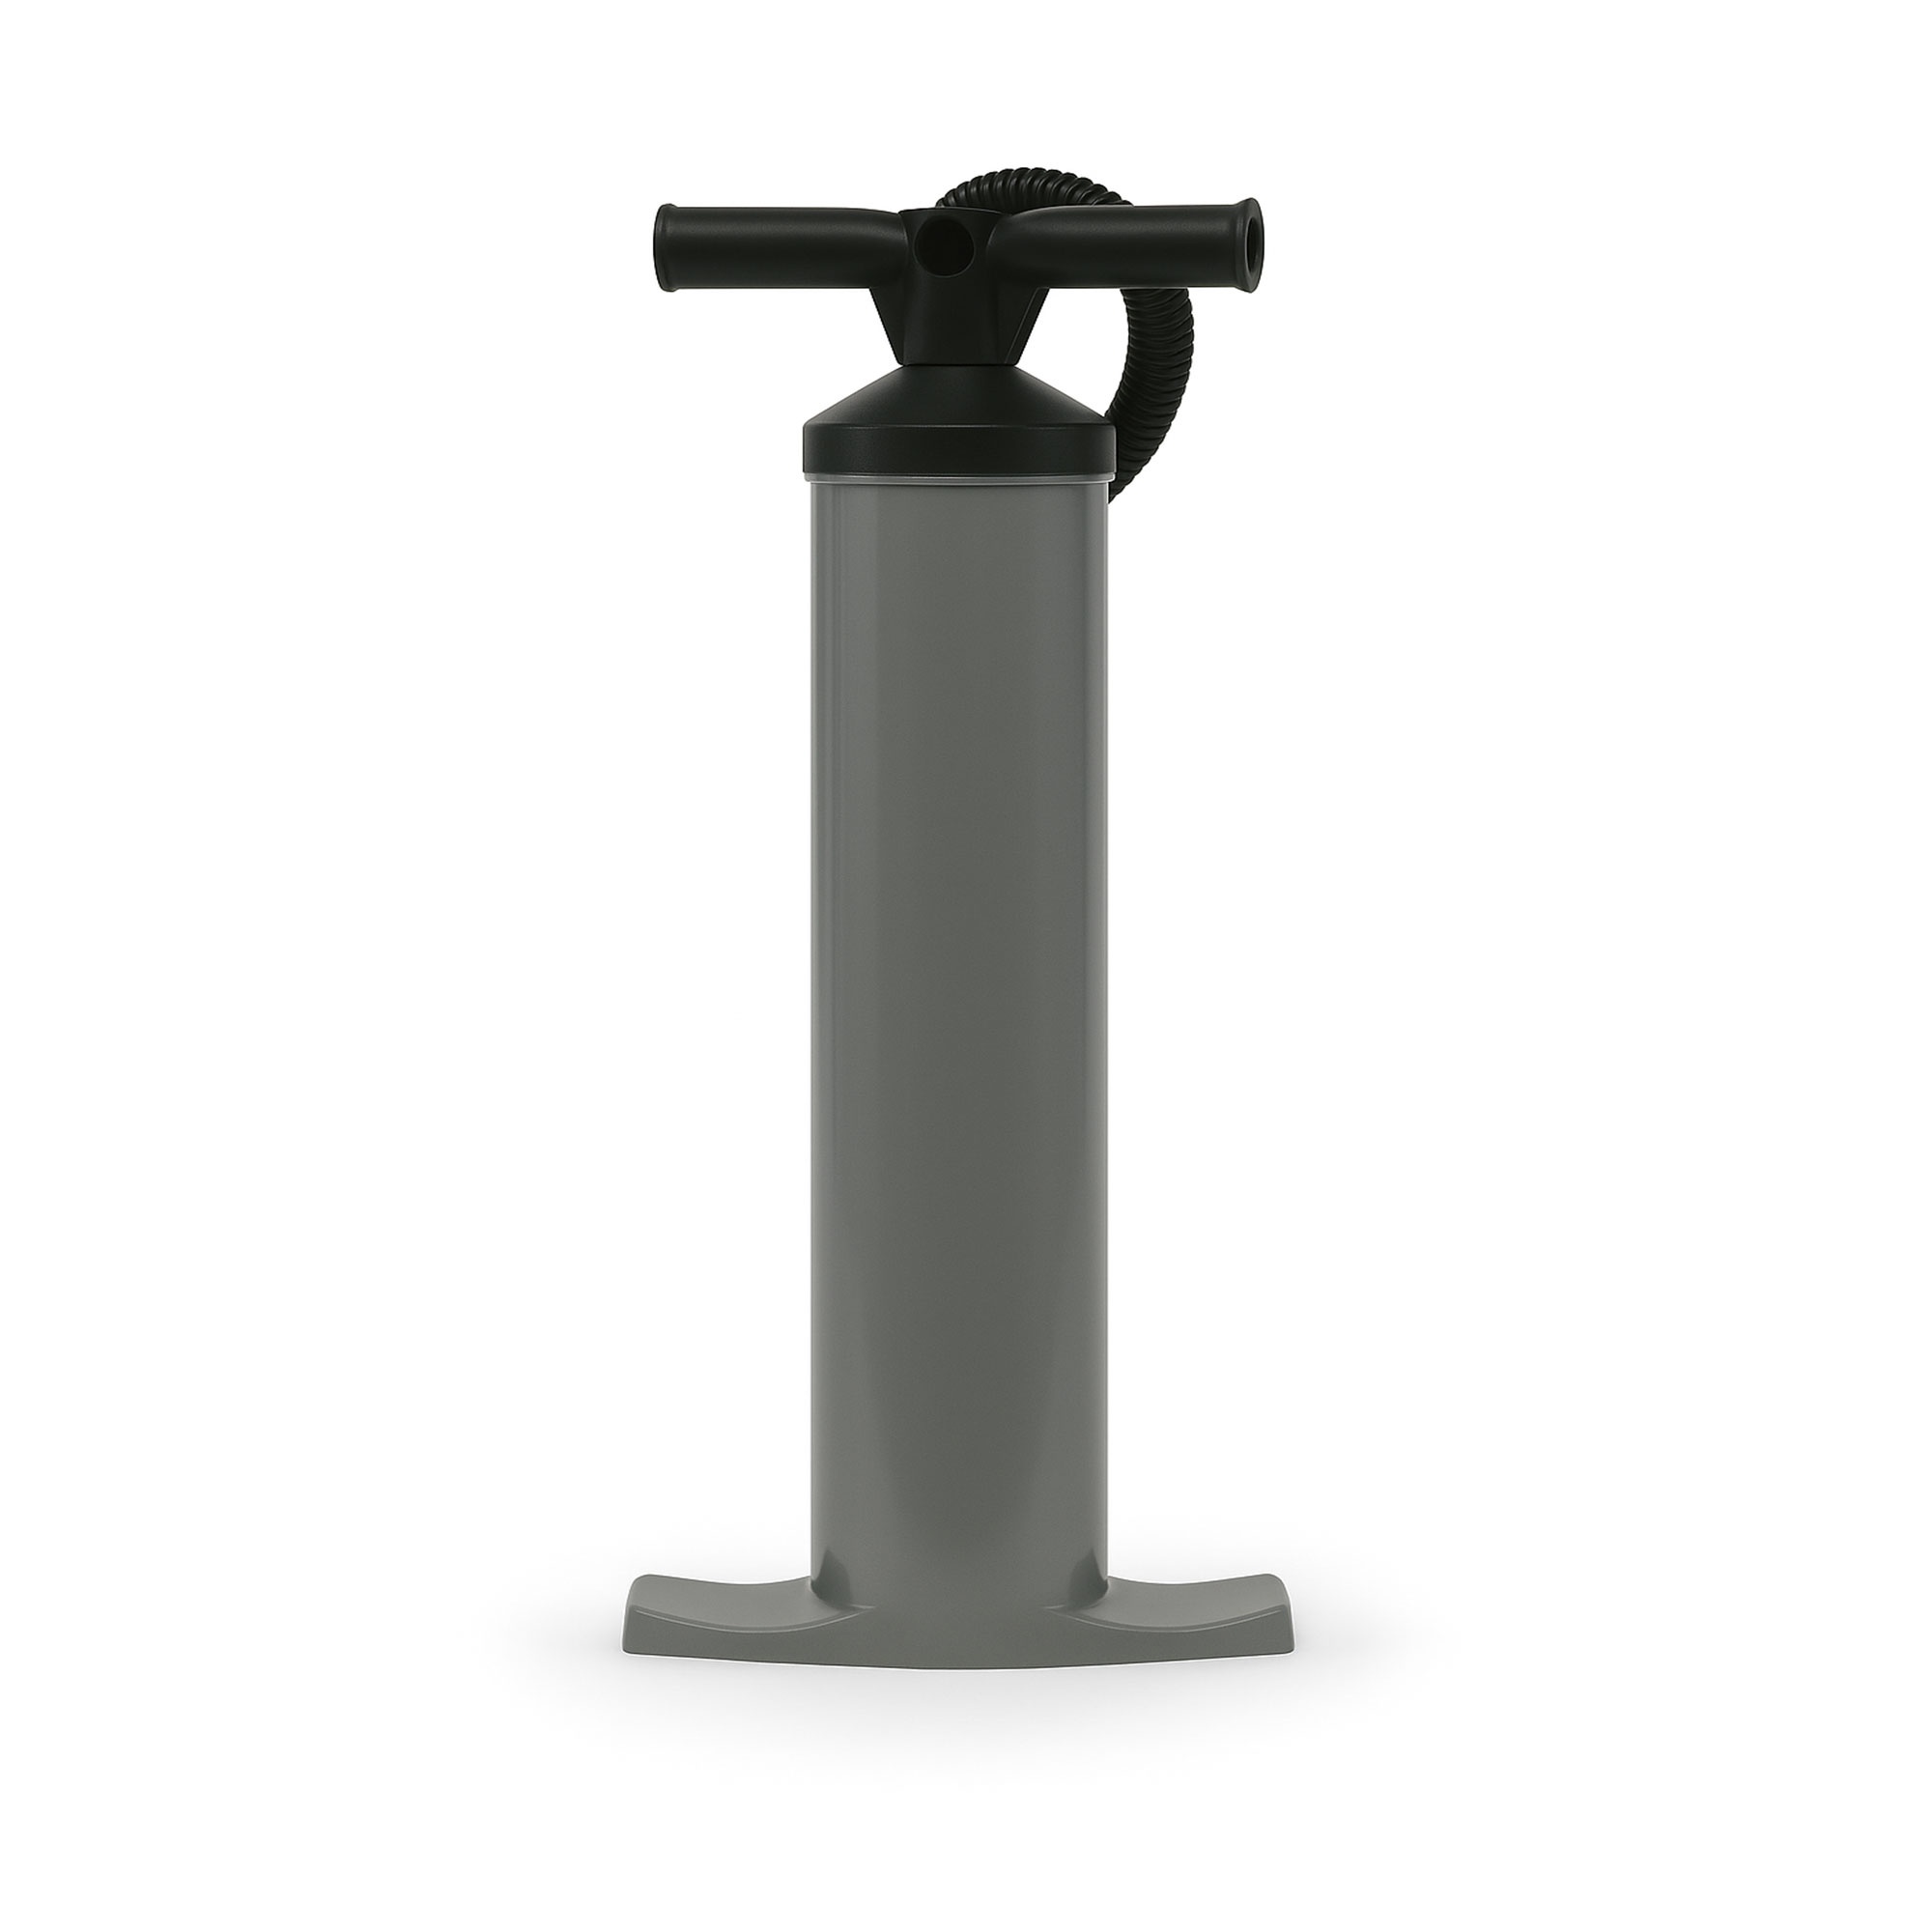
Medvac Immobilizer Hand Pump
MedVac Immobilizer Hand Pump - Portable, Reliable, and Latex-Free The MedVac Immobilizer Hand Pump is a manual, portable solution for removing air from MedVac Immobilizers (compatible with parts VMR33PUBB & VMR38X01 ). Designed for use in areas without electricity, this hand pump serves as a dependable alternative to electric air pumps. Once vacuumed, MedVac Immobilizers become stiff, ensuring proper patient immobilization—ideal for MRI scans and other diagnostic procedures. Key Features: Portable & Manual : Perfect for facilities or settings without wall sockets. Latex-Free & Reusable : Safe for patients and cost-effective for repeated use. Reliable Performance: Ensures MedVac Immobilizers provide optimal patient support. Specifications: Packaging: 1 EA Material: Durable Plastic Sterility: Non-Sterile Latex-Free: Yes Single Use: No If out of stock, delivery is typically within 3-4 weeks. Upgrade your diagnostic imaging suite with the MedVac Immobilizer Hand Pump—lightweight, durable, and built for convenience. Perfect for seamless patient care in any setting, it’s the reliable choice for immobilization support.
Brand: Domico Med-Device
Category: Business & Industrial > Medical > Medical Equipment